Demise of the Crown

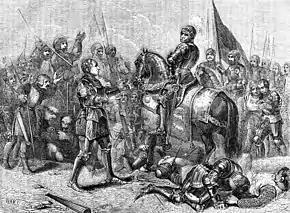
An early example of a demise of the Crown: following the Battle of Bosworth Field, Lord Stanley hands the crown of Richard III to Henry VII

Demise of the Crown is the legal term in the United Kingdom and the other Commonwealth realms for the transfer of the Crown upon the death or abdication of the monarch. The Crown transfers automatically to the monarch's heir. The concept evolved in the kingdom of England, and was continued in Great Britain and then the United Kingdom. The concept also became part of the constitutions of the British colonies, and was continued in the constitutions of the Commonwealth realms, until modified within those realms.